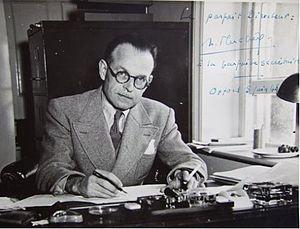
Henri Fluchère, premier directeur de la Maison Française d'Oxford
La Maison française d’Oxford est un centre de recherche scientifique français en sciences humaines et sociales intégré au Réseau des instituts français de recherche à l'étranger du Ministère des Affaires étrangères.
Henri Eugène Auguste Fluchère est un universitaire et homme politique français.